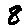
Label: 8